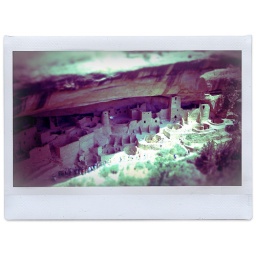
beneath the green table